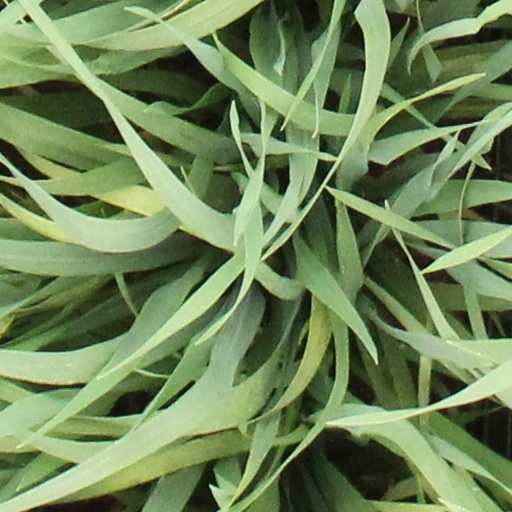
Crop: wheat